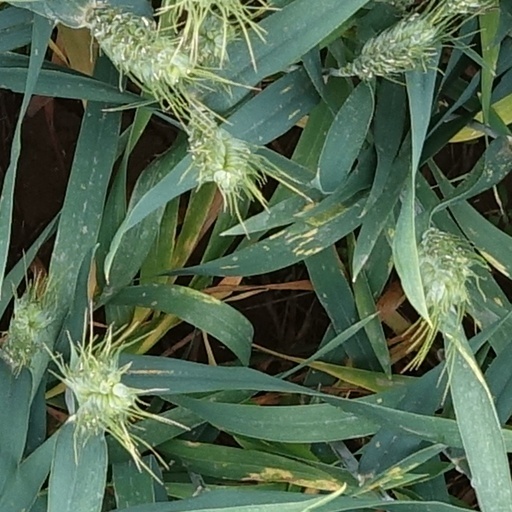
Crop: wheat